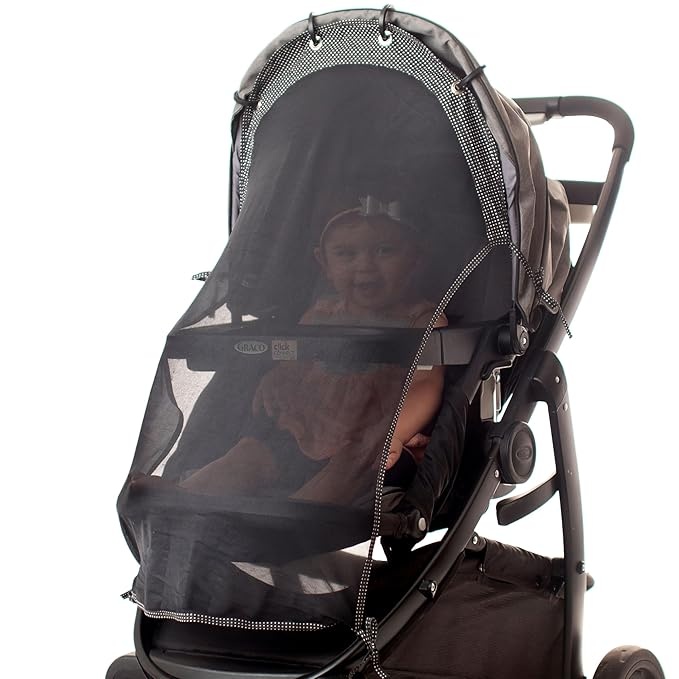
Stroller Sun Shade - Universal UV Protection Cover for Strollers Sunshade with See Through, Clip-On Sun Blocker, Sun Shield for Baby, Breathable Adjustable Fit, Full Coverage, Large
Brand: Exploreintimomproducts
About This Sun Protection With No Compromise - Blocks up to 80% of harmful sunrays. The ultimate stroller shade, sun protection for baby stroller, and sun blocker for stroller in one breathable, see-through design. Extended Coverage for Any Adventure - Smartly engineered stroller sun shade extender fits most models, including stroller wagon and bassinet strollers, delivering full-body baby stroller sun protection on the go. UV Shield with Real Airflow - Designed as a stroller UV sun shade with real side openings (unlike mesh) for airflow. Helps reduce overheating and keeps your baby cool, calm, and protected at all times. Universal Clip-On Fit - Quick clip-on sun shade for stroller installs in seconds. Use as a universal stroller sun cover UV or as a secure stroller shade cover for comfort and compatibility. All-Weather, All-Purpose Coverage - Works as a stroller sun cover and rain shield. Shields your child from sun, wind and light rain while maintaining airflow and breathability. Overview Brand : IntiMom Color : Large Original Material : Fabric Mesh Item dimensions L x W x H : 31.5 x 24.8 x 0.1 inches Item Weight : 2.49 Ounces
Category: Baby & Toddler > Baby Transport Accessories > Baby Stroller Accessories > Stroller Sunshades